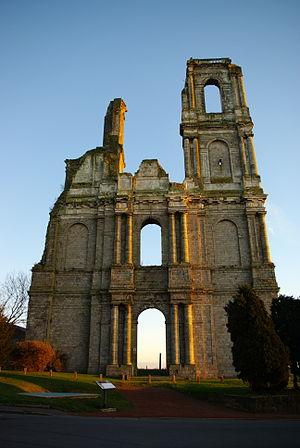
L'Abbaye du Mont-Saint-Éloi, Mont-Saint-Éloi, Pas-de-Calais, France
Mont-Saint-Éloi est une commune française située dans le département du Pas-de-Calais en région Hauts-de-France.